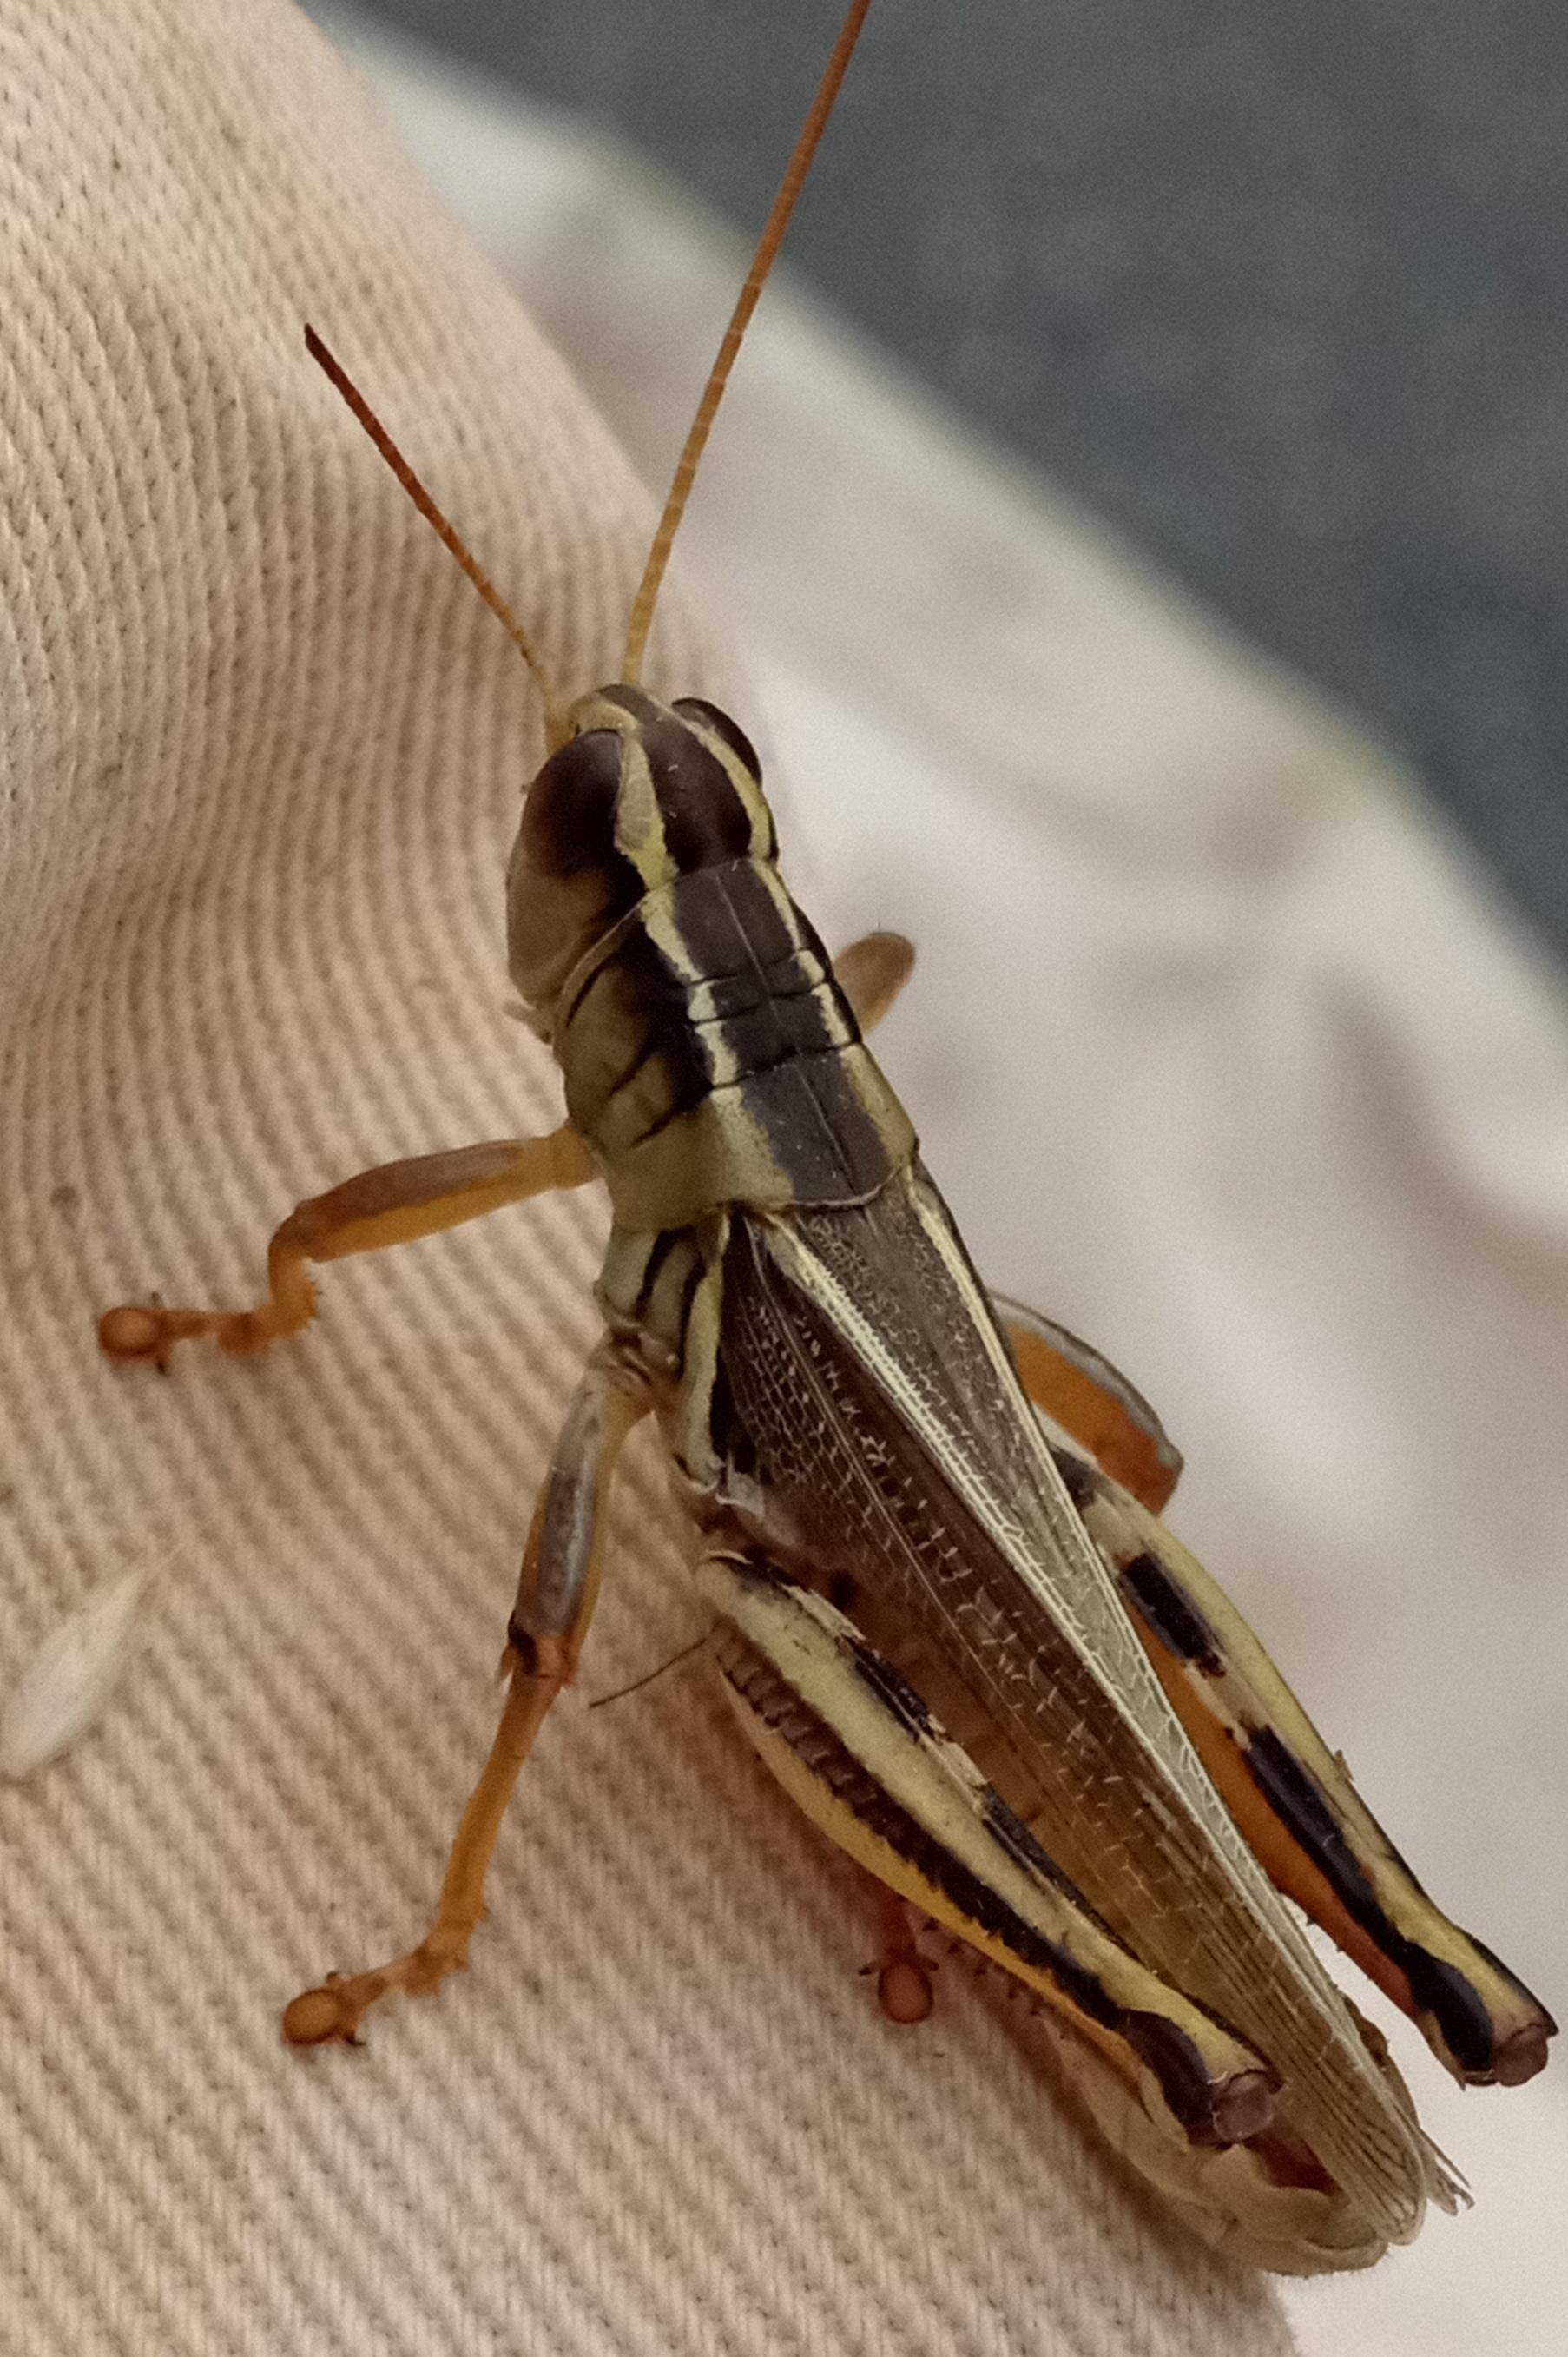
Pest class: occasional_pest